Answer in natural language. How many DiningTables are visible in the scene? Choose between the following options: 1, 4, 3, 0 or 2
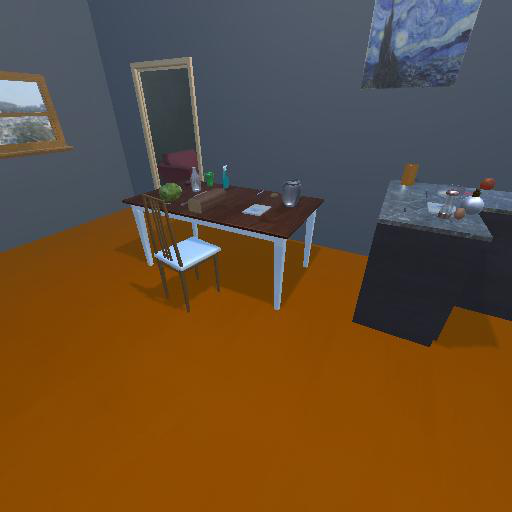
<answer>1</answer>